Katharbatcha Muthuramalingam

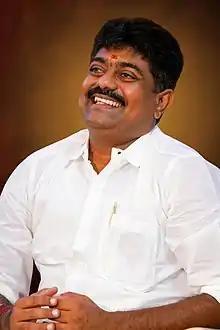

Katharbatcha Muthuramalingam is an Indian politician and member of the Tamil Nadu Legislative Assembly representing Ramanathapuram constituency. He is a member of Dravida Munnetra Kazhagam and its district secretary of Ramanathapuram district.